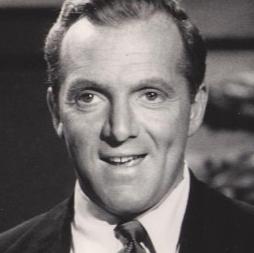
Age: 33